Mercury (element)

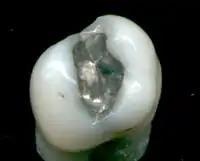
Amalgam filling

Mercury and its compounds have been used in medicine, although they are much less common today than they once were, now that the toxic effects of mercury and its compounds are more widely understood. An example of the early therapeutic application of mercury was published in 1787 by James Lind.